Oil reserves in Venezuela

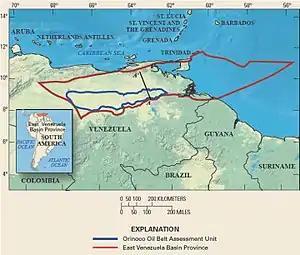
Orinoco Belt assessment unit, USGS

In addition to conventional oil, Venezuela has oil sands deposits similar in size to those of Canada, and approximately equal to the world's reserves of conventional oil. Venezuela's Orinoco oil sands are less viscous than Canada's Athabasca oil sands – meaning they can be produced by more conventional means – but they are buried too deep to be extracted by surface mining. Estimates of the recoverable reserves of the Orinoco Belt range from to . In 2009, the USGS updated this value to .